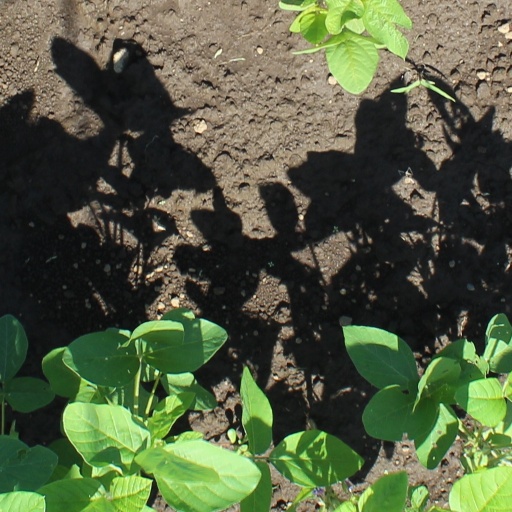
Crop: soybean